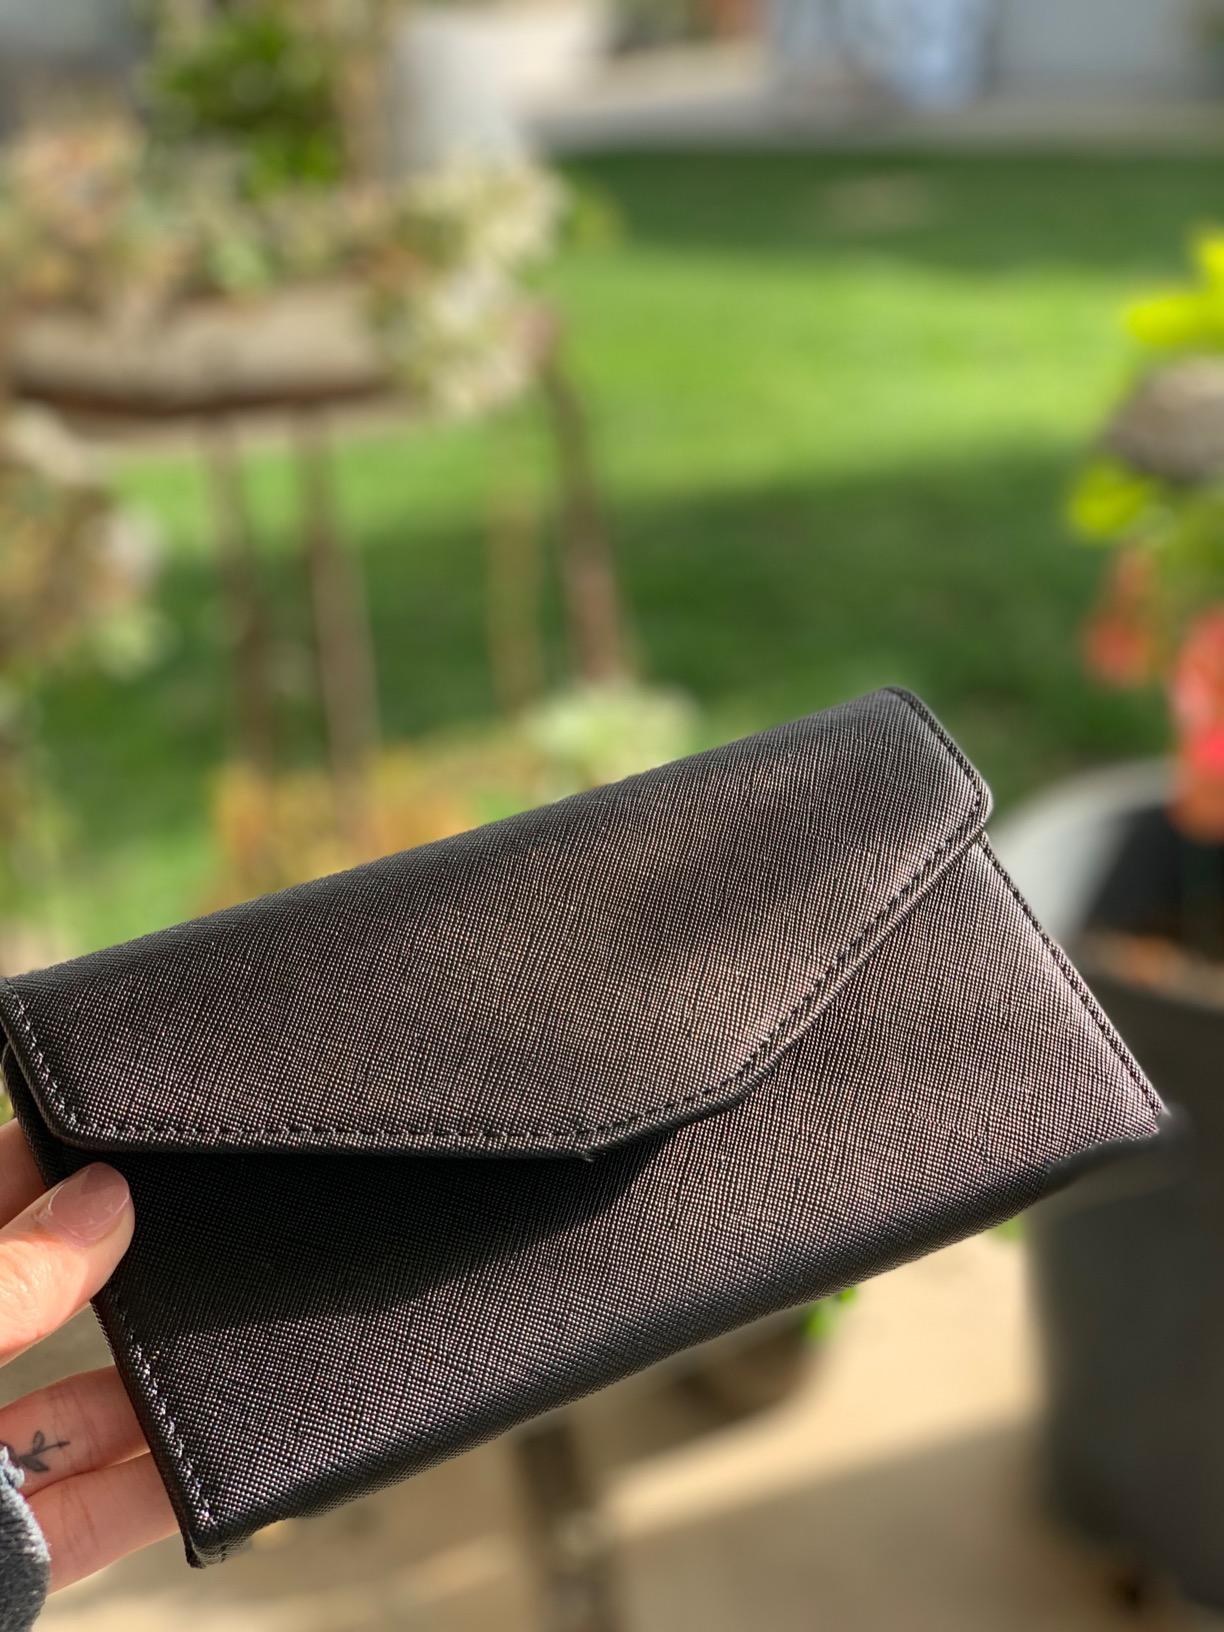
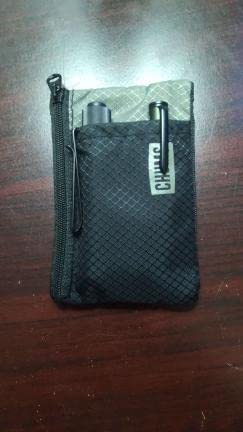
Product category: accessories_wallet
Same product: no